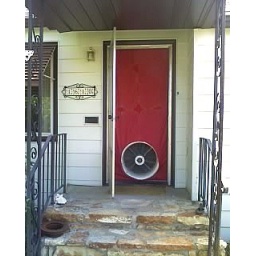
My door has been replaced by a curtain and a fan.